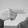
ASL letter: H